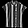
Label: Shirt